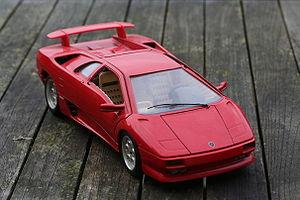
Bburago est une importante marque italienne de modèles réduits.